Variations in traffic light operation

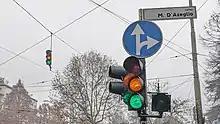
A traffic light in Italy displaying green and yellow

In the UK, signs can be affixed to a signal head to emphasise a regulatory traffic sign. The most common use for these is prohibited turns.